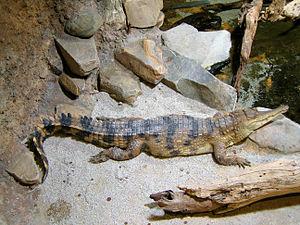
Crocodylus cataphractus, faux-gavial d'Afrique à l'aquarium de la porte dorée à Paris
Le terme faux-gavial est un nom vernaculaire ambigu désignant en français plusieurs espèces de crocodiliens :
Crocodylus est un genre de crocodiliens de la famille des Crocodylidae.
Mecistops cataphractus, unique représentant du genre Mecistops, est une espèce de crocodiliens de la famille des Crocodylidae.